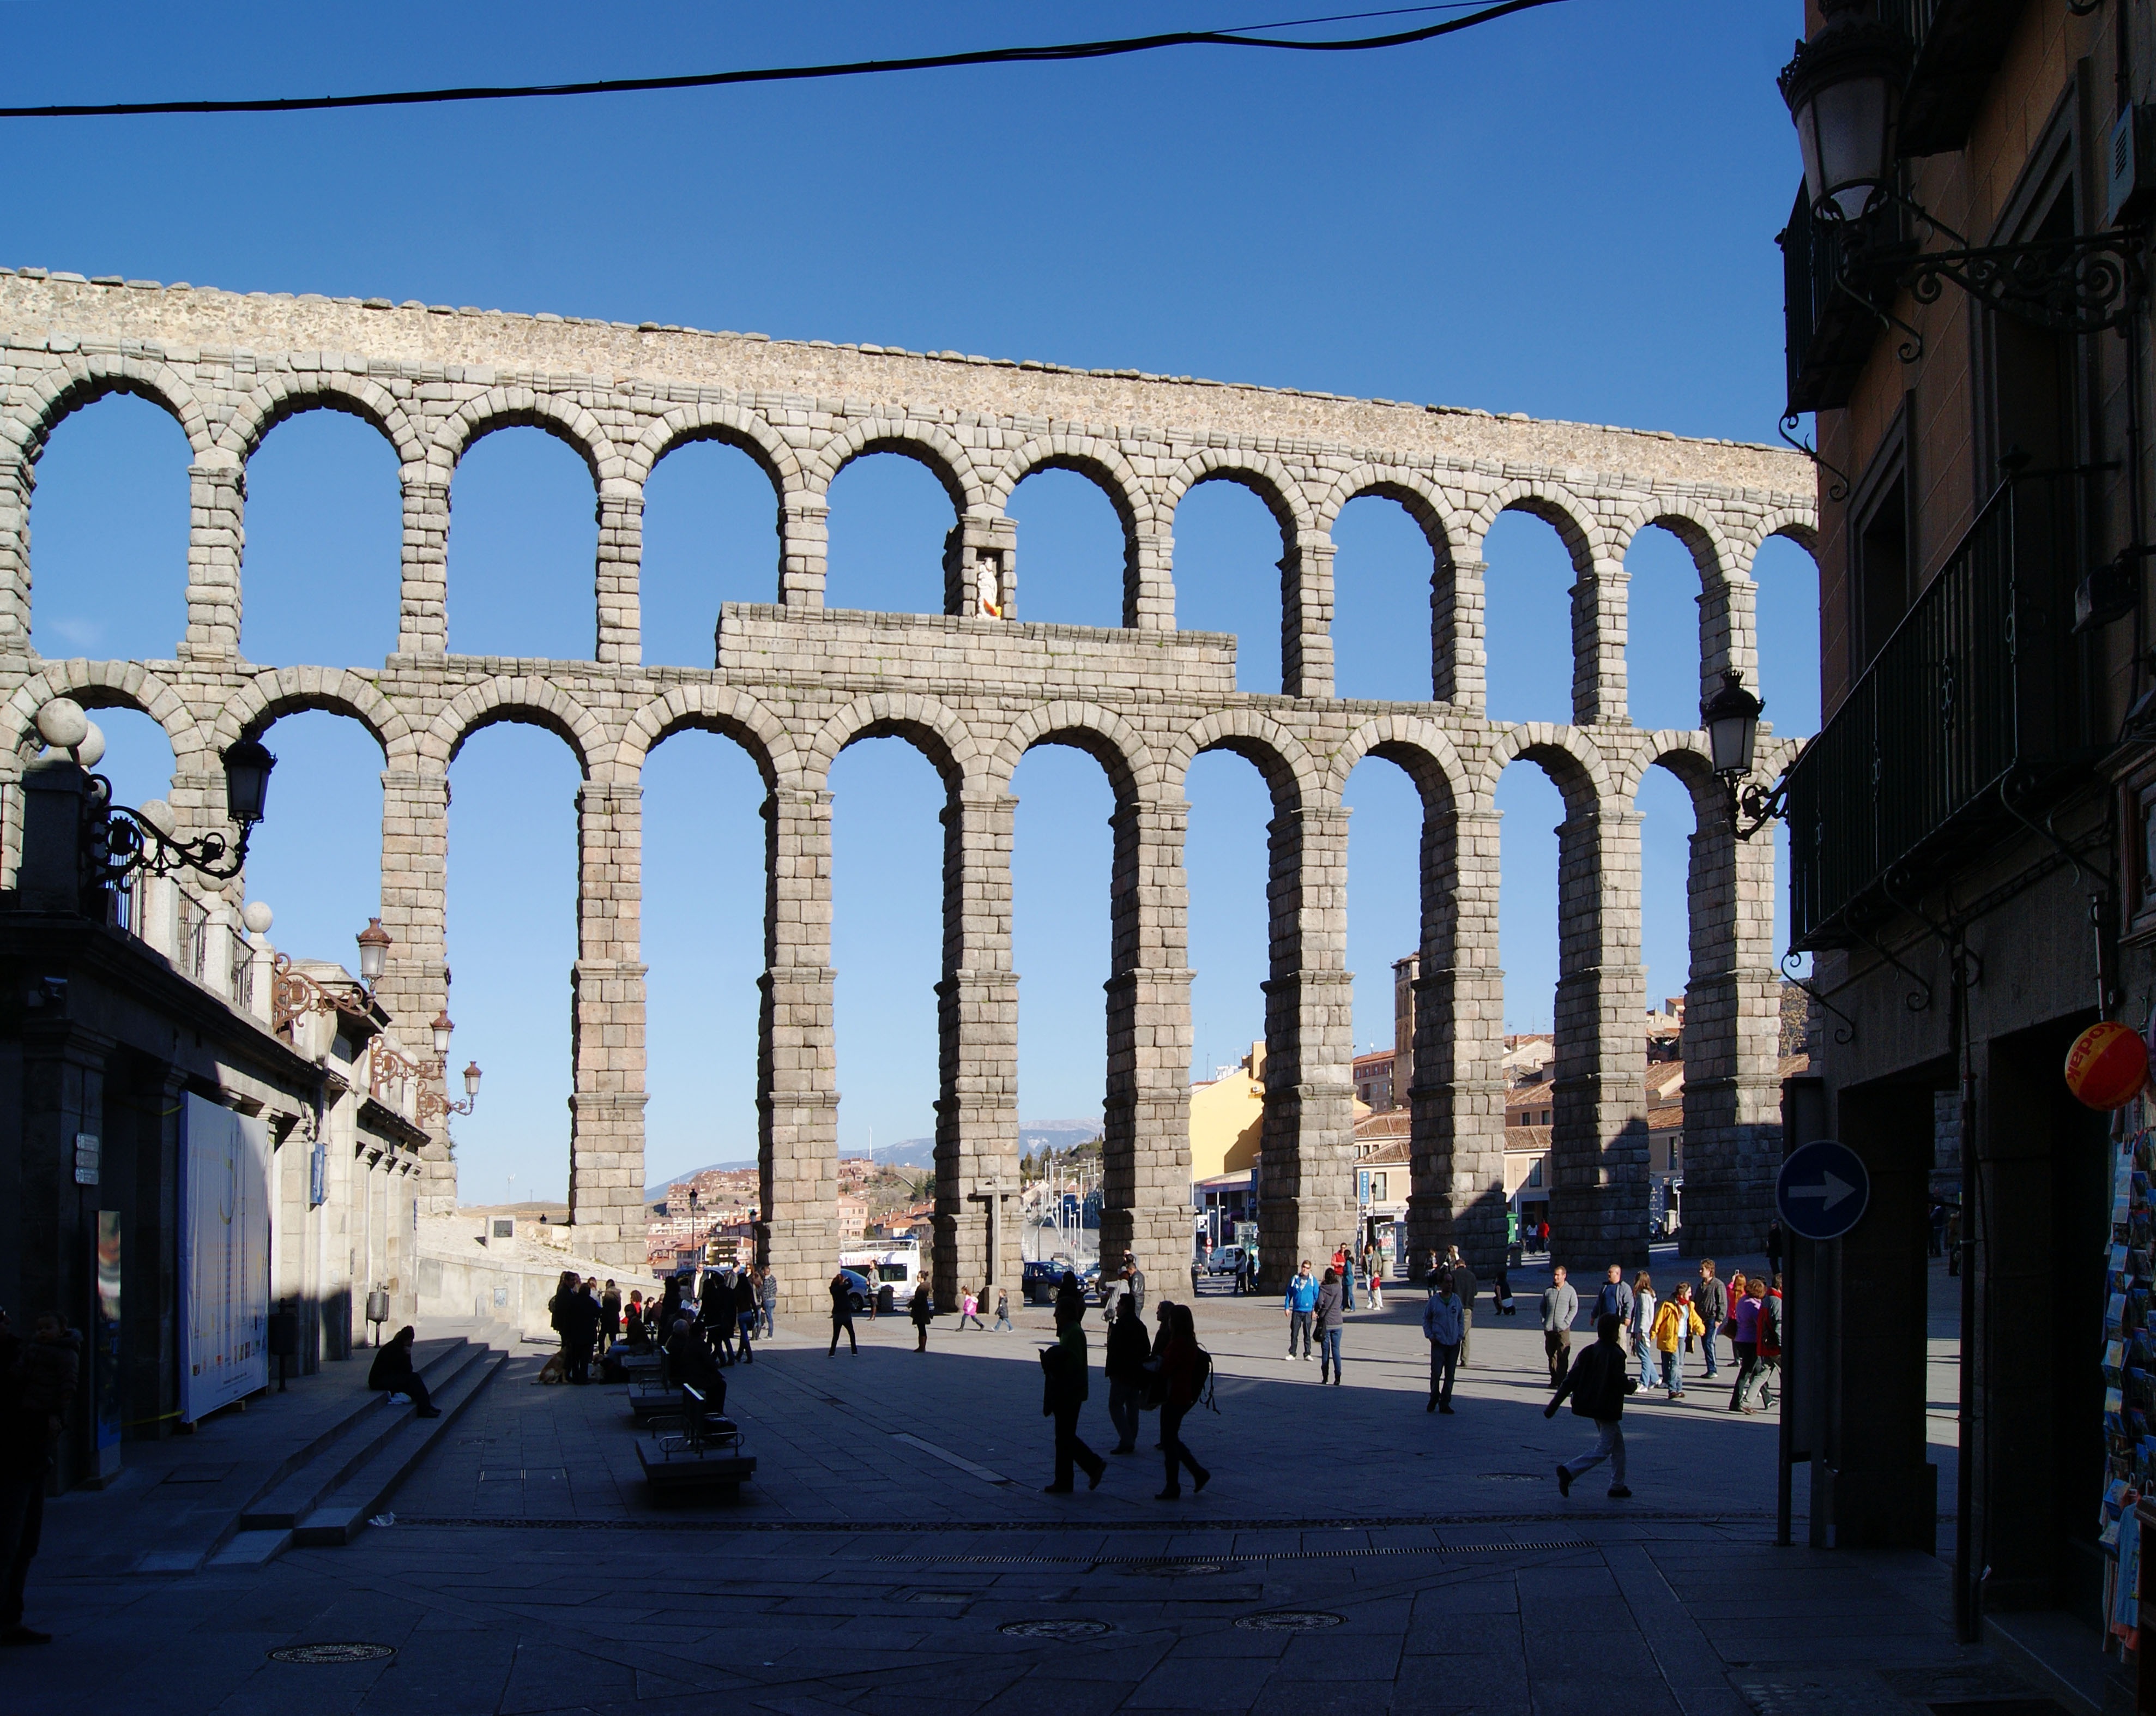
architecture, structure, bridge, city, stone, monument, arch, column, landmark, tourism, roman, segovia, town square, historical, aqueduct, ancient history, human settlement